United States recognition of Jerusalem as capital of Israel

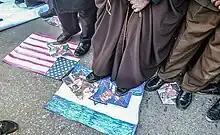
Protest in Gaza, 9 December 2017

In Bethlehem, religious leaders turned off Christmas tree lights outside the Church of the Nativity for three days to protest Trump's announcement. Nazareth scaled back Christmas celebrations, canceling singing and dancing performances in protest.